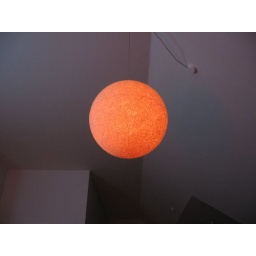
Amazing lamp I found at the Mauer Park flea market in Berlin. It's hanging over the living room table.